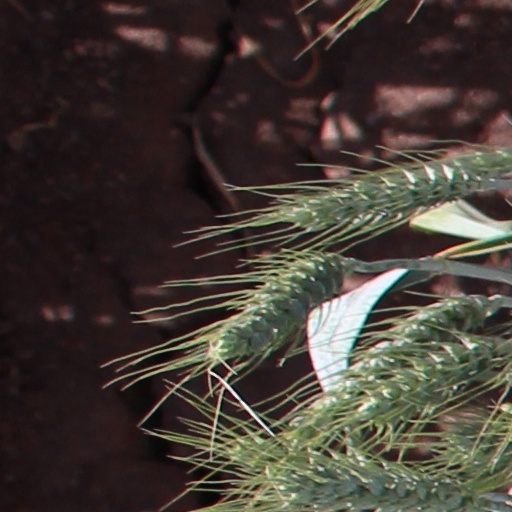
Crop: wheat